Mahadevi

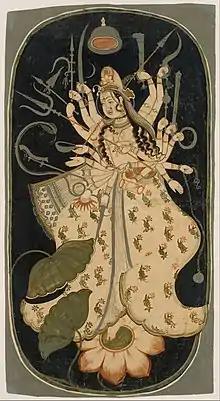
An 18th-century painting of Mahadevi from Bikaner, Rajasthan

Mahadevi, also referred to as Devi, Mahamaya and Adi Parashakti, is the supreme goddess in Hinduism. According to the goddess-centric sect Shaktism, all Hindu gods and goddesses are considered to be manifestations of this great goddess, who is considered as the "Para Brahman" or the ultimate reality.